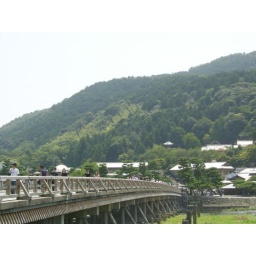
The bridge over the Hozu River running through Arashiyama, west of Kyoto